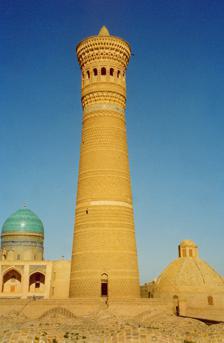
Building: Kalyan Minaret
Country: Uzbekistan
Year built: 1127
Minaret in Bukhara, Uzbekistan Kalyan Minaret Uzbek : Minorai Kalon Persian : مناره کلان The Kalyan Minaret in 2003 Shown within Uzbekistan Alternative name Minâra-i Kalân, Kalon Minor, Poi-Kalyan Minaret Location Bukhara , Uzbekistan Region Bukhara Region Coordinates 39°46′33″N 64°24′51″E / 39.77583°N 64.41417°E / 39.77583; 64.41417 Type Monument , Minaret Part of Po-i-Kalyan mosque complex Width Diameter 9 m bottom, 6 m top Height 45.6 m (150 ft), Tip 48 m History Builder Arslan Khan Muhammad, Kara-Khanid Khanate Material Bricks Founded 1127 AD Periods Western Karakhanid dynasty Cultures Islamic UNESCO World Heritage Site Official name Historic Centre of Bukhara Type Cultural Criteria (ii)(iv)(vi) Designated 1993 (29th session ) Reference no. 602 Bukhara region List of World Heritage Sites in Northern and Central Asia The Kalyan Minaret (Uzbek: Minorai Kalon, Persian/Tajik: Minâra-i Kalân, Kalon Minor, Kalon Minaret ) is a minaret of the Po-i-Kalyan mosque complex in Bukhara , Uzbekistan and one of the most prominent landmarks in the city. The minaret, designed by Bako, was built on an earlier existing structure called Kalyan by the Qarakhanid ruler Mohammad Arslan Khan in 1127 to summon Muslims to prayer five times a day. An earlier tower was collapsed before starting this structure which was called Kalyan, meaning welfare, indicating a Buddhist or zoroasterian past.  It is made in the form of a circular-pillar baked brick tower, narrowing upwards. It is 45.6 metres (150 feet) high (48 metres including the point), of 9 metres (30 feet) diameter at the bottom and 6 metres (20 feet) overhead. There is a brick spiral staircase that twists up inside around the pillar to the rotunda. The tower base has narrow ornamental strings belted across it made of bricks which are placed in both straight or diagonal fashion. The frieze is covered with a blue glaze with inscriptions. In times of war, warriors used the minaret as a watchtower to lookout for enemies. The minaret in 1909 About a hundred years after its construction, the tower so impressed Genghis Khan that he ordered it to be spared when all around was destroyed by his men. It is also known as the Tower of Death, because until as recently as the early twentieth century criminals were executed by being thrown from the top. Fitzroy Maclean , who made a surreptitious visit to the city in 1938, says in his memoir Eastern Approaches , "For centuries before 1870, and again in the troubled years between 1917 and 1920, men were cast down to their death from the delicately ornamented gallery which crowns it." History According to some historical sources, before the construction of the Kalyan Minaret in its place was another minaret, a smaller one, which later fell, and in its place it was decided to build the current one. The minaret was built in 1127 (XII century), when Bukhara was part of the Karakhanid state . The initiator of the construction was the ruler from the Karakhanid dynasty - Arslan Khan Muhammad [ ru ] , who was known for his urban development. His name as the initiator of the construction is carved on one of the belts of the minaret. The architect of the minaret was the master of Bako [ ru ] , who was later buried 45 meters from the minaret itself. In the will of the architect it was said that the minaret, if it falls, fell on his head, and bequeathed him to bury it in the place indicated by him. According to legend, the master builder, who laid the foundation of the minaret from alabaster and camel milk, disappeared, but returned only two years later, when the foundation became durable, and proceeded to the brickwork. At one time, the minaret performed several functions. It was simultaneously an observation tower, also had a religious function, in particular, it was used for adhan (calling Muslims for prayer ) to the Kalyan Mosque [ ru ] , which is located next to the minaret. It was also used to call the population in the nearest area to read decrees of rulers and other occasions. In 1920, the minaret suffered damage by Soviet bombardment in the Bukhara operation . Damage during the Bukhara operation In 1924, a small part of the wall and the minaret's muqarnases were restored. In 1960, by the founding by Ochil Bobomurodov, the underground part of the minaret was repaired and reinforced, where the foundation and the foundation of the minaret are located. In 1997, to the 2500th anniversary of Bukhara, the minaret was thoroughly reconstructed and restored by the best masters. In subsequent years, the minaret also carried out small restoration works. Description The Kalon Minaret is a powerful, tapering brick pillar that culminates in a cylindrical lantern rotunda with a stalactite crown. The lantern has sixteen open arches, above which there is also an ornamental stalactite cornice called "sharafa." The minaret is located at the southeastern corner of the Friday Mosque and is connected to its roof by an arched footbridge. The height of the minaret's shaft is 46.5 meters. The circumference of the shaft at the base is 30.43 meters, and the corresponding diameter is 9.7 meters. In Central Asia , only the minaret of Kutlug-Timur in Kunya Urgench has a larger base diameter. The Bokhara minaret's shaft noticeably narrows towards the top, and just below the lantern , at around 32 meters from the base, its diameter is 6 meters.The minaret's round shaft is supported by a ten-sided pedestal, over 185 centimeters in height, constructed, like the entire minaret, from high-quality fired bricks (27x27x5 centimeters) with gypsum mortar. Over time, the bricks and mortar fused into a monolithic mass, ensuring the rare preservation of the structure in this region. The underground part of the minaret consists of a brick foundation of unknown depth. The excavation, reaching a depth of 13 meters, did not reach its base. The lower parts of the foundation are laid on a clayey (loess) mortar, with gypsum and vegetable ash gradually added as it rises, reducing the clay content. Consequently, there is no loess mortar in the minaret's pedestal. The perfectly regular masonry of the foundation is adorned with three belts of yellow limestone slabs. The decorative embellishments of the minaret consist of bricks and tiles that are very well-fired without glaze. The minaret's walls are adorned with various, not just geometric, patterns. Additionally, historical and religious Kufic texts are inscribed on the walls. Gallery Part of the Poi-Kalyan ensemble: the minaret and the mosque Kalyan View on the Poi-Kalyan: minaret and Kalyan mosque, medrese Miri-Arab View of part of old Bukhara Exterior walls of the minaret Kalyan Minaret in 1913; photo by Wilhelm Harteveld Interior staircase Tower (Minora) in the city of Bukhara See also Wikimedia Commons has media related to Kalyan minaret . List of tallest structures built before the 20th century References